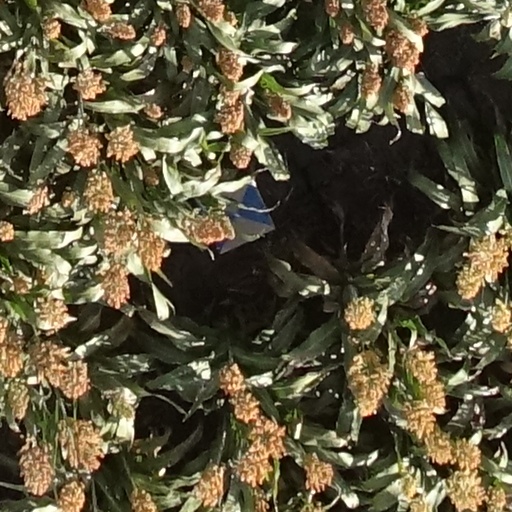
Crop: sorghum